Uniforms of the United States Air Force

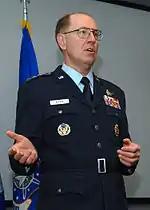
Gen. C. Robert Kehler models a test version of the proposed Air Force service dress

On 18 May 2006 the Department of the Air Force unveiled two prototypes of new service dress uniforms, one resembling the stand-collar uniform worn by U.S. Army Air Corps officers prior to 1935, called the "Billy Mitchell heritage coat," and another, resembling the U.S. Army Air Forces' Uniform of World War II and named the "Hap Arnold heritage coat". In 2007, Air Force officials announced they had settled on the "Hap Arnold" look, with a belted suit coat. However, in 2009, General Norton Schwartz, the new Chief of Staff of the Air Force, directed that "no further effort be made on the [Hap Arnold] Heritage Coat" so that the focus would remain on near-term uniform needs. While the evaluation results of the heritage coat would be made available to the Air Force's leaders should they decide to implement the uniform change, the uniform overhaul is currently on hold indefinitely.